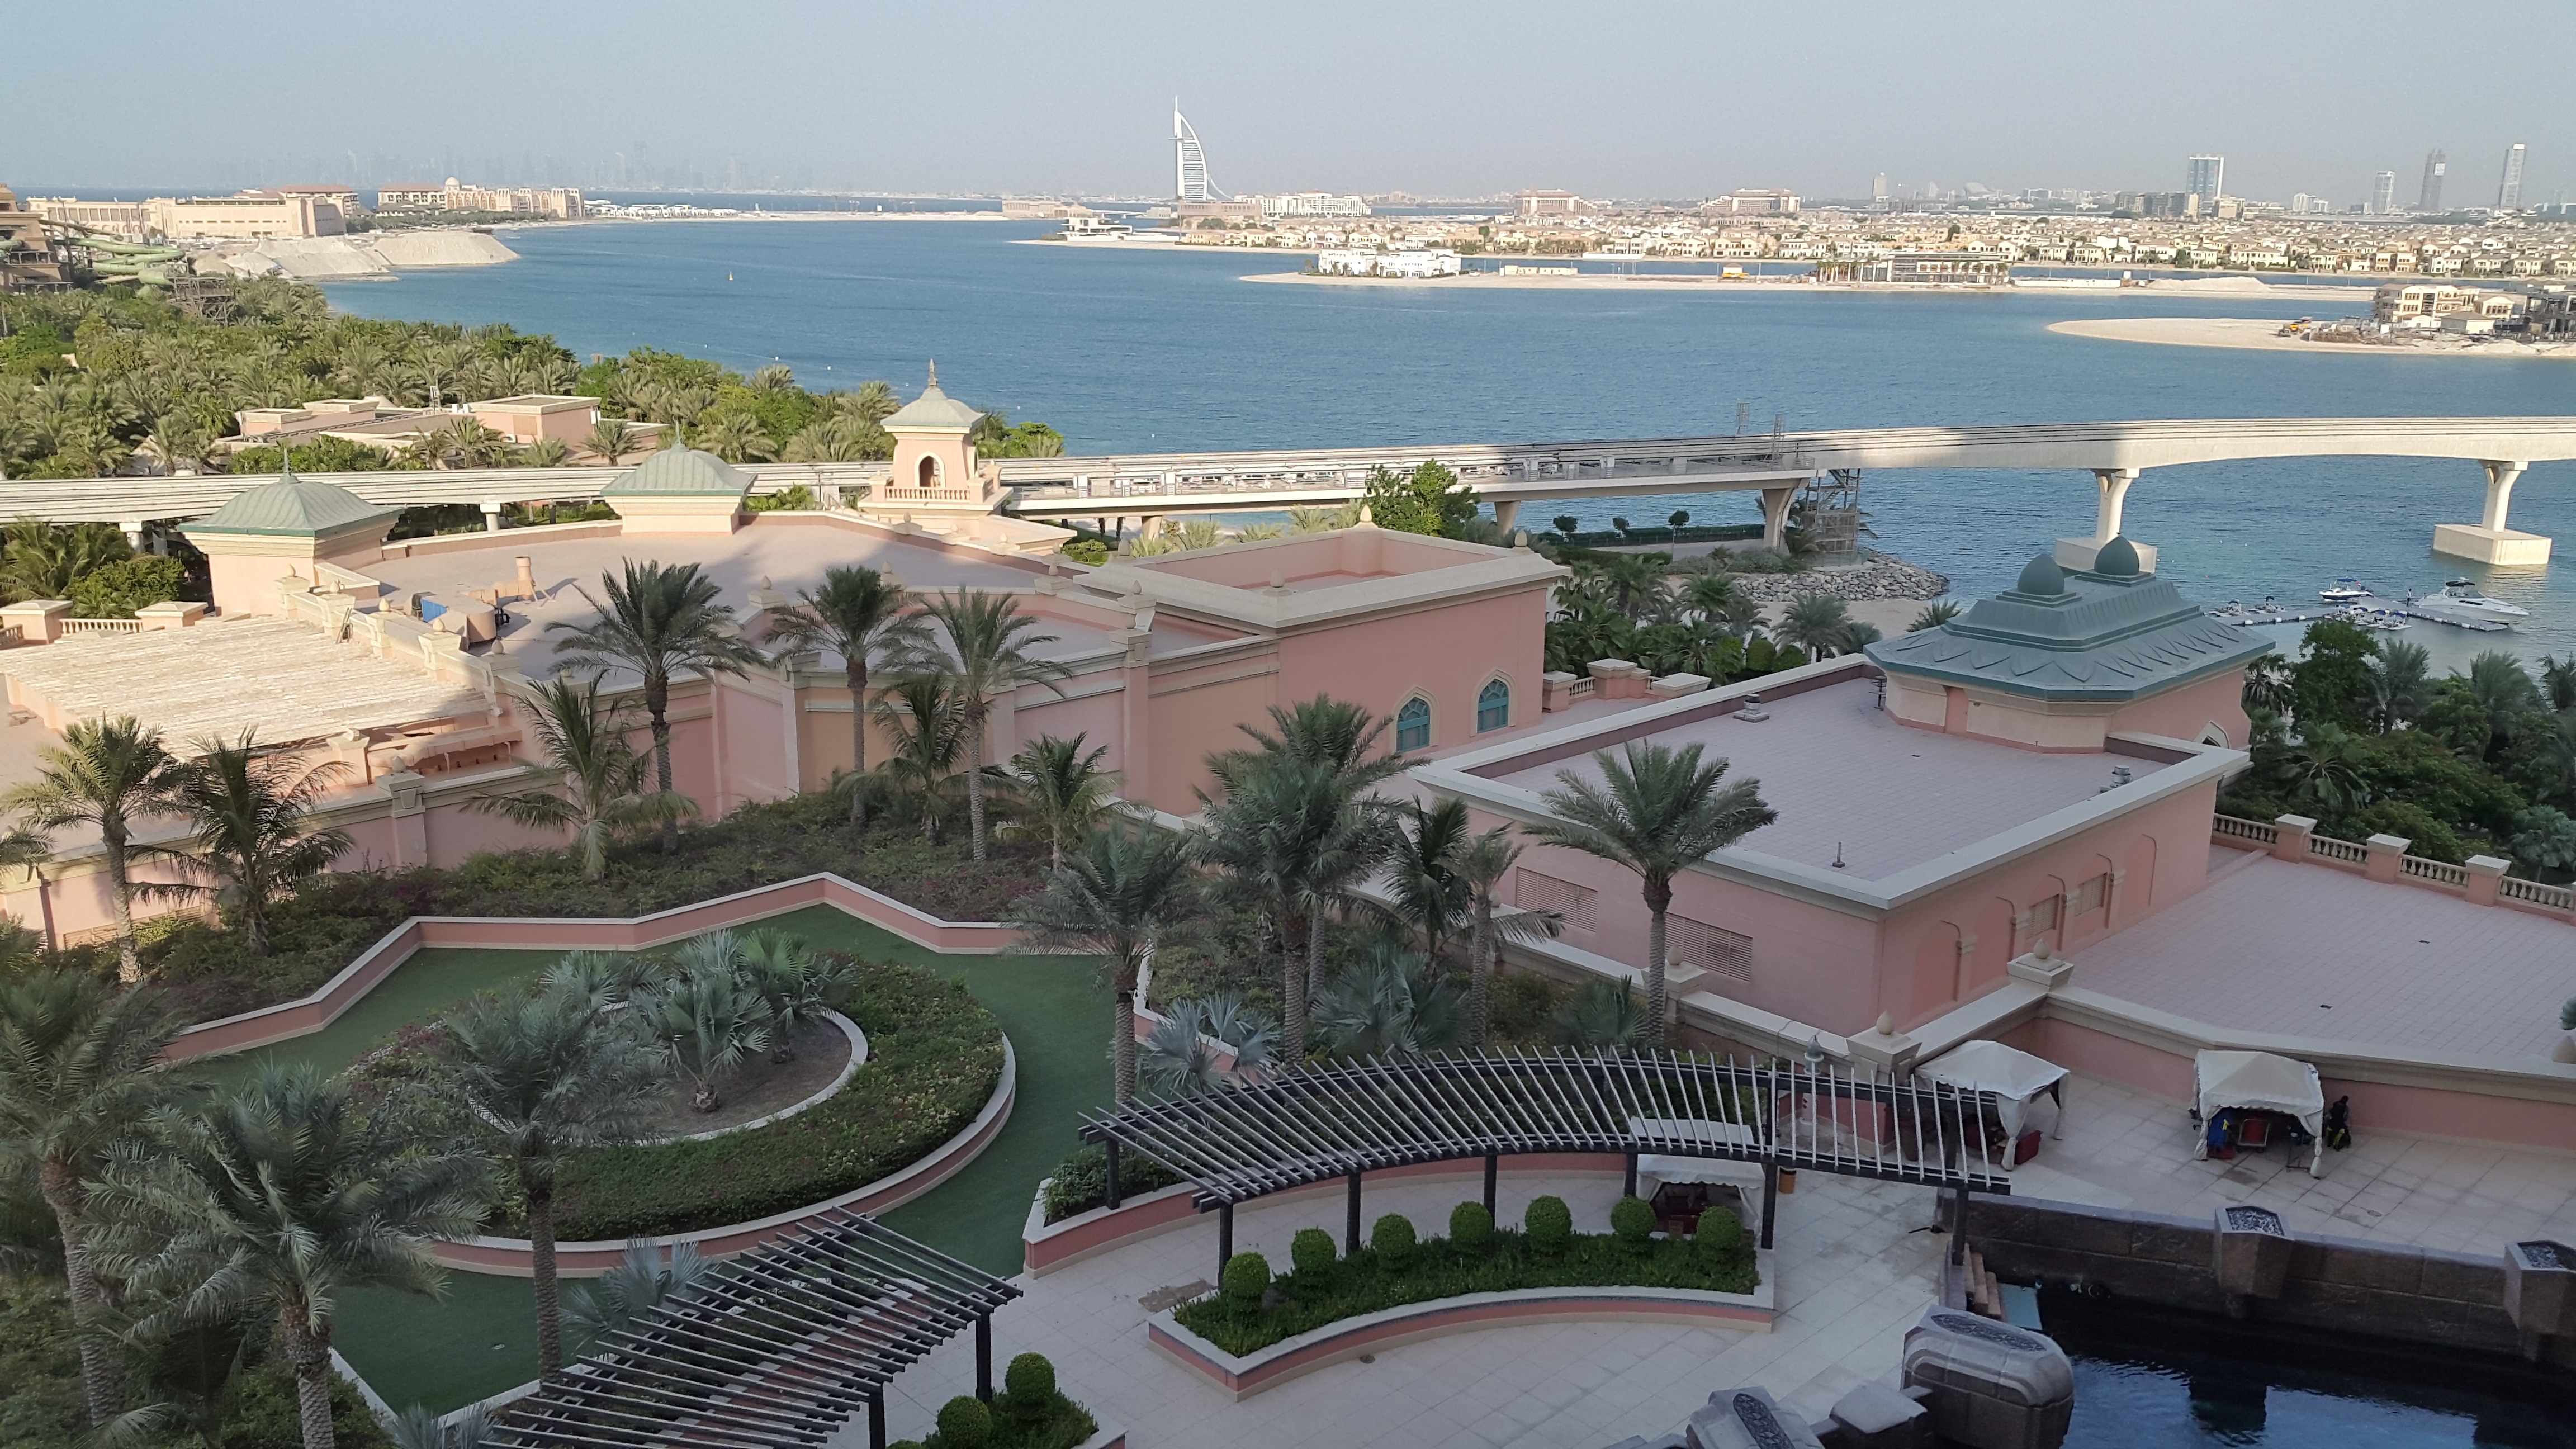
dock, town, palace, vacation, action, dubai, property, marina, resort, holidays, atlantis, estate, recovery, residential area